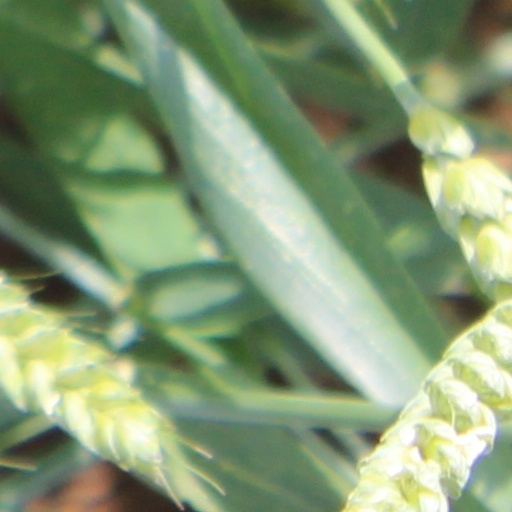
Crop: wheat